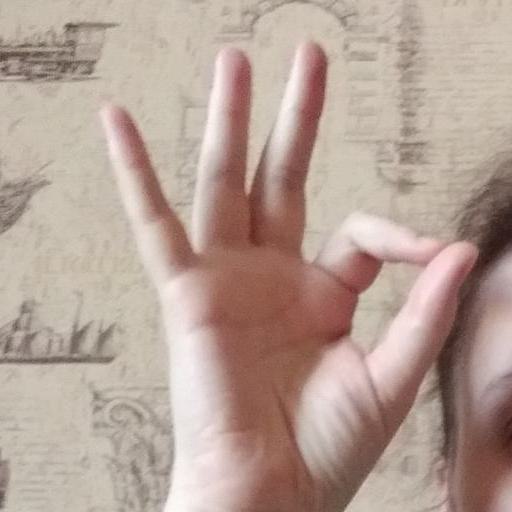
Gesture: ok